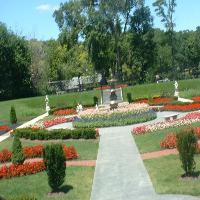
Weather: sun or clear